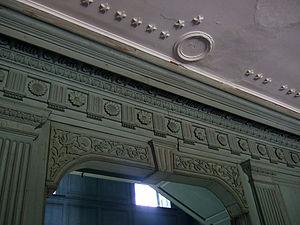
Drayton Hall, près de Charleston en Caroline du Sud, est un exemple caractéristique d’architecture palladienne en Amérique du Nord.